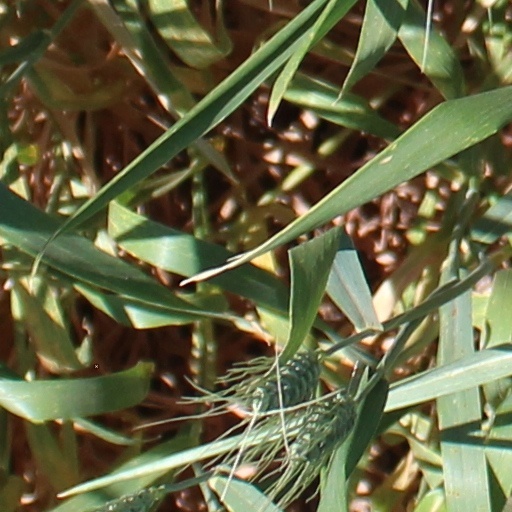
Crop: wheat